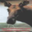
Label: deer